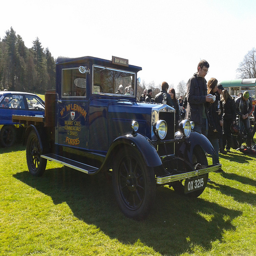
A group of people standing around next to an old truck.
people walking around an antique truck at a car show
A picture of some cars that are in the grass.
A small blue truck parked on top of a field of grass.
An old fashioned pick up truck parked on the grass.